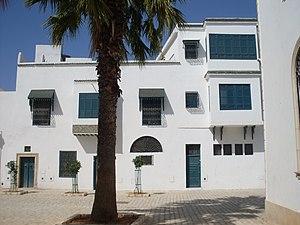
Medina de Tunis, maison à la place du palais Kheireddine, rue du tribunal
Tunis est la ville la plus peuplée et la capitale de la Tunisie. Elle est aussi le chef-lieu du gouvernorat du même nom depuis sa création en 1956. Située au nord du pays, au fond du golfe de Tunis dont elle est séparée par le lac de Tunis, la cité s'étend sur la plaine côtière et les collines avoisinantes. Son cœur historique est la médina, inscrite au patrimoine mondial de l'Unesco.